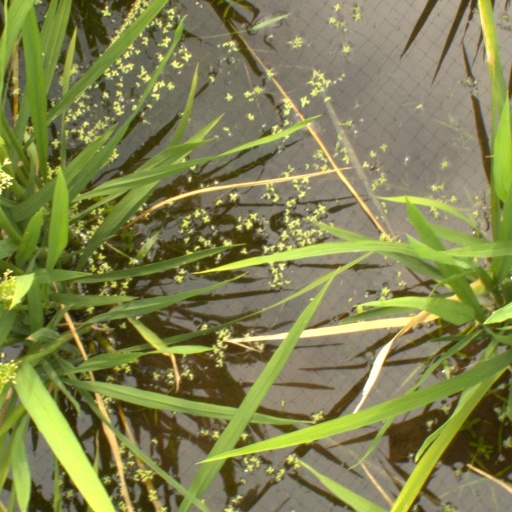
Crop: rice